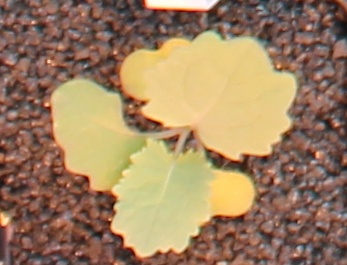
Label: Canola